Aliya Mustafina

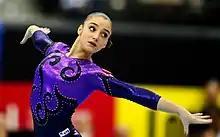

In October, she competed at the 2010 World Artistic Gymnastics Championships in Rotterdam and made history by qualifying for the all-around final and all four event finals—the first gymnast to do so since Shannon Miller and Svetlana Khorkina in 1996. She contributed an all-around score of 60.932 toward the Russian team's first-place finish and won the individual all-around with a score of 61.032. In event finals, she placed second on vault, scoring 15.066; second on uneven bars, scoring 15.600; seventh on balance beam, scoring 13.766 after a fall; and second on floor, scoring 14.766. She left Rotterdam with five medals, more than any other artistic gymnast, male or female. Andy Thornton wrote for Universal Sports: